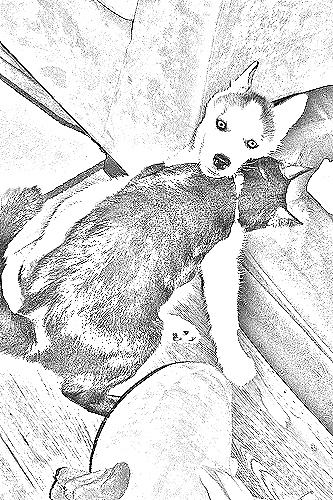
Portrait style: Sketch Portrait